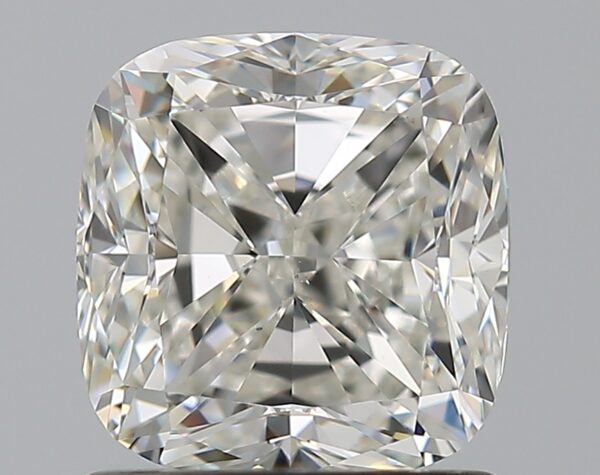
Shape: cushion
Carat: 1.5
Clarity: VS1
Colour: H
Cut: VG
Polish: EX
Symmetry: EX
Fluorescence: F
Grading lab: GIA
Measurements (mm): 6.3 x 6.15 x 4.41